USS Chiwawa

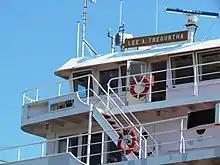
World War II campaign ribbons on the MV "Lee A. Tregurtha".

"Chiwawa" received two battle stars for World War II service.